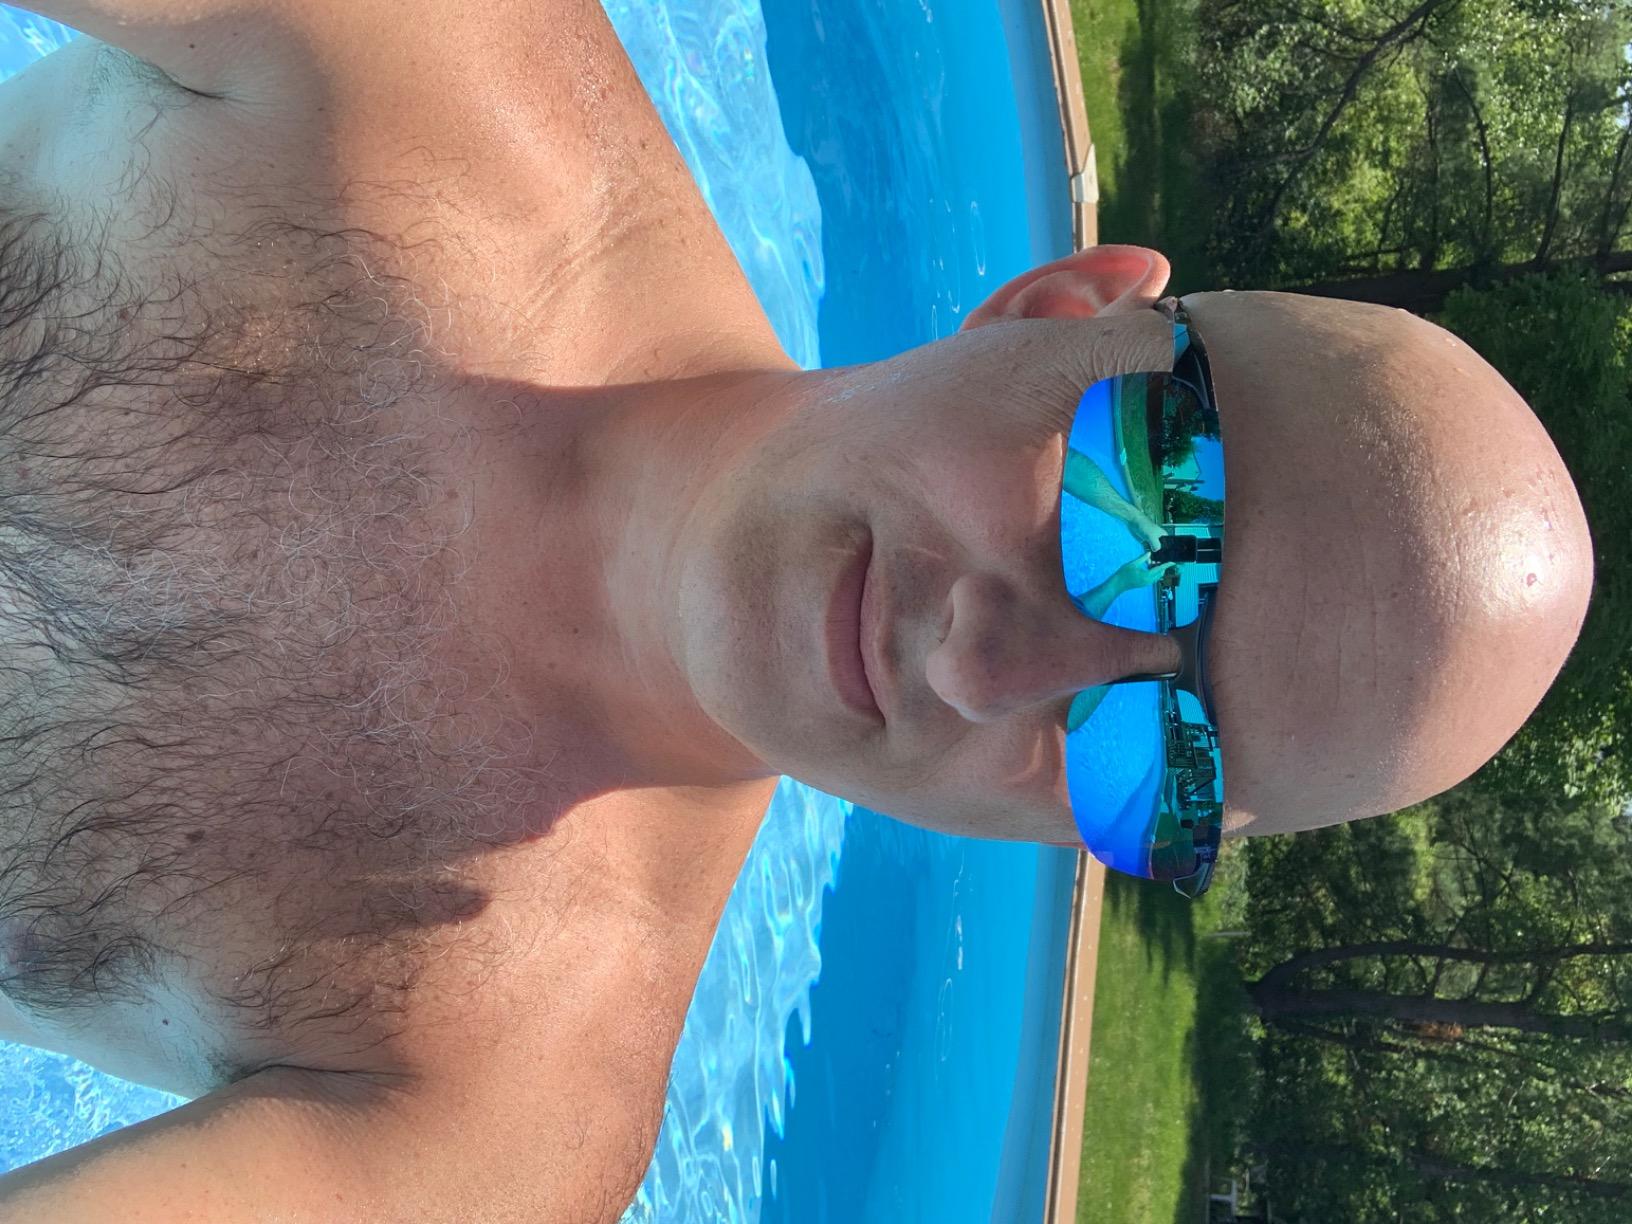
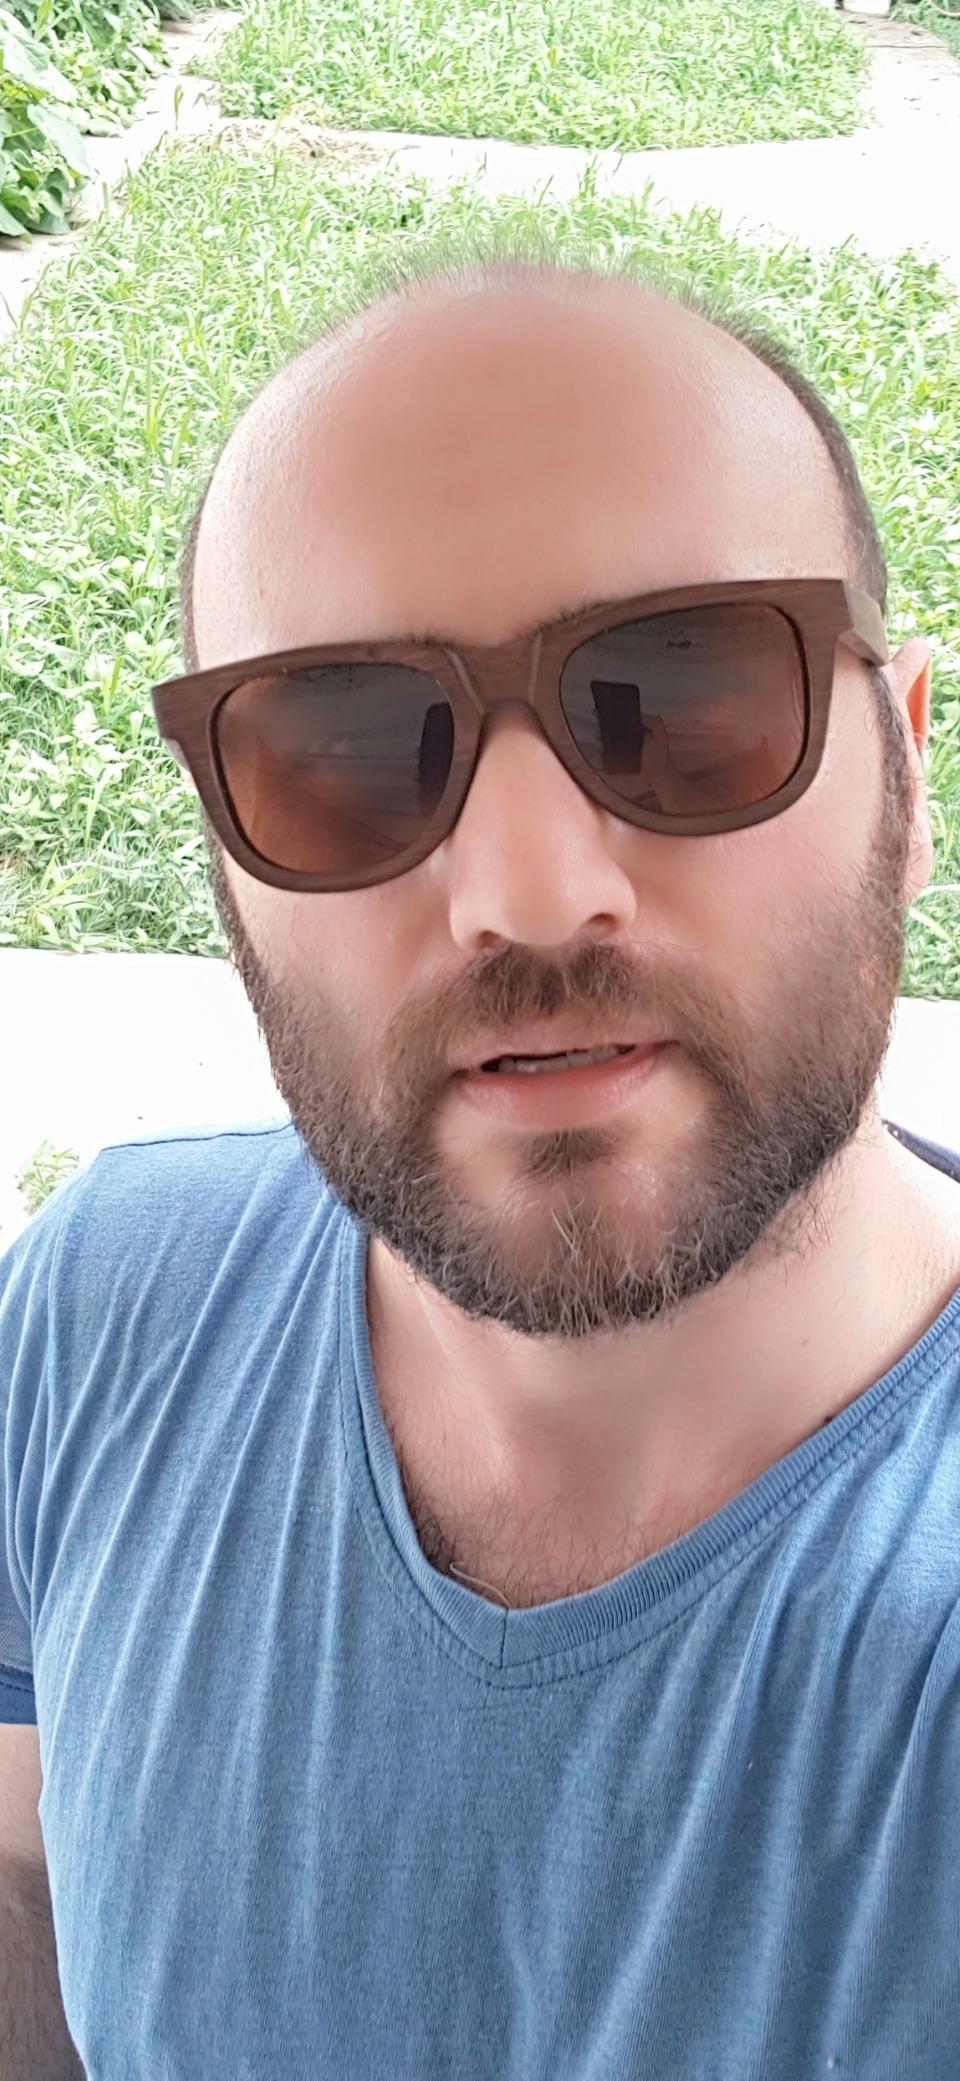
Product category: accessories_sunglasses
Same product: no